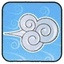
Concepts: Air
Wind
Blowing